Bruneau Episcopal Church

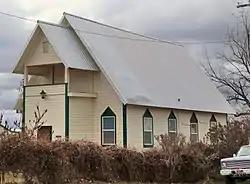

The Bruneau Episcopal Church is a historic church located off State Highway 51 on the south side of Bruneau in Owyhee County, Idaho.